Arthur Matsu

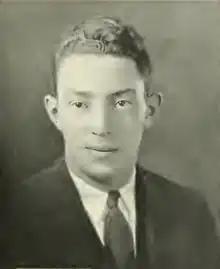
Matsu from the 1927 "Colonial Echo"

Arthur A. Matsu (April 30, 1904 – May 28, 1987) was an American football player and coach. He was the first Asian-American student at The College of William & Mary and the quarterback and captain of the school's football team. He was later selected by the "Richmond Times-Dispatch" as the best quarterback to play at William & Mary in the first half of the 20th century. He played one season of professional football for the Dayton Triangles and was the first Asian-American quarterback in the National Football League. He was an assistant football coach at Rutgers University for more than 20 years.